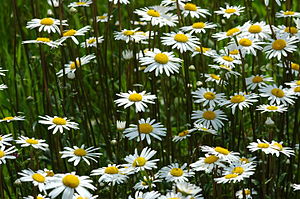
Hvid okseøje
Hvid okseøje er en 20-70 cm høj urt, der vokser på agerjord, vejkanter og enge. Blomsten er uofficielt Danmarks nationalblomst.